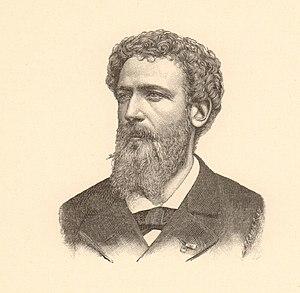
L'historien français Henry Houssaye (1848-1911)
Henry Houssaye, né à Paris le 24 février 1848 et mort dans la même ville le 23 septembre 1911, est un historien, critique d'art et critique littéraire français.
Cet article présente la liste des membres de l'Académie française, rangée par ordre chronologique de leur élection à chaque fauteuil. Cette liste est précédée d'une liste réduite portant uniquement sur les membres actuels et présentée successivement selon quatre modes de rangement : par ordre alphabétique, par numéro de fauteuil, par date d'élection et par date de naissance.